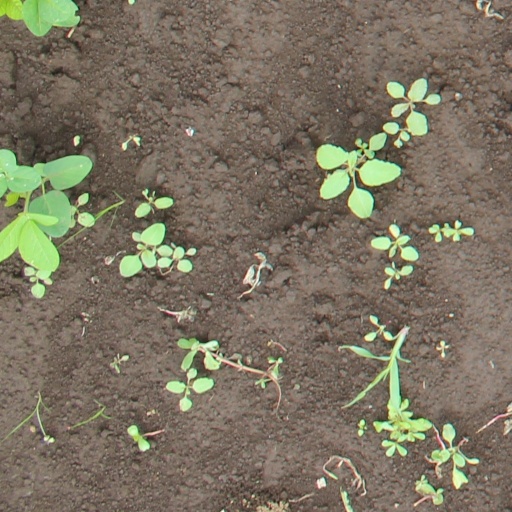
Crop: soybean